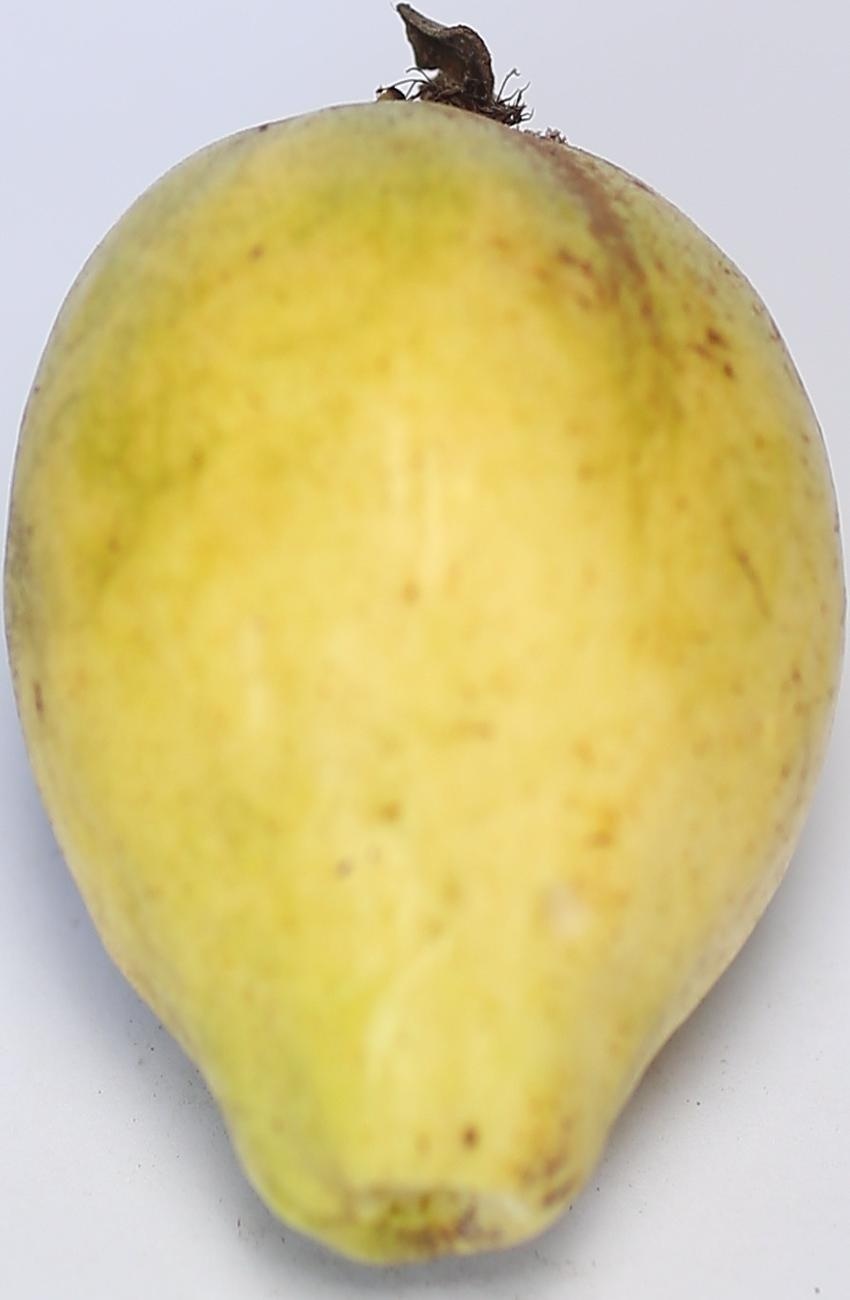
Maturity: ripe
Variety: thadhrami